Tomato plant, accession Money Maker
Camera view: horizontal (90 deg, fisheye); turntable rotation: 0 degrees
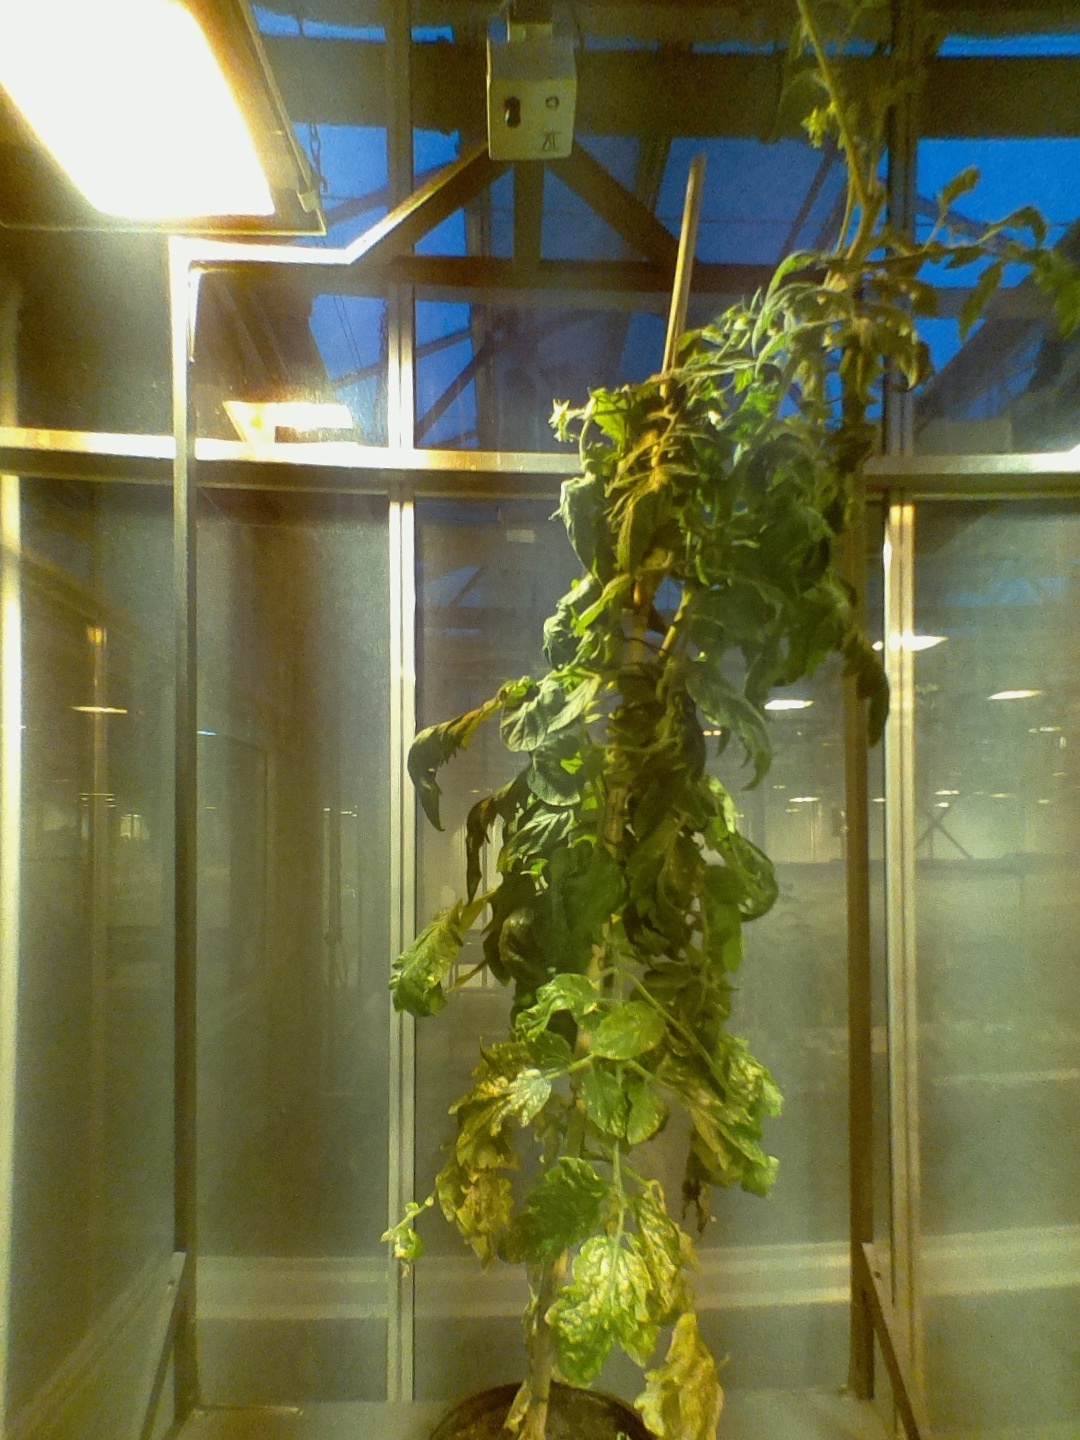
BBCH growth stage 71: 10%-20% of final fruit size